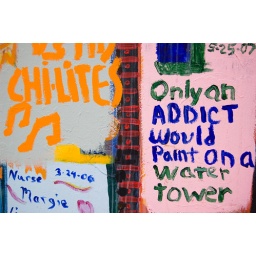
Found this water tower up in the San Gabriel Mountains covered in graffiti. Some of the notes were pretty funny.